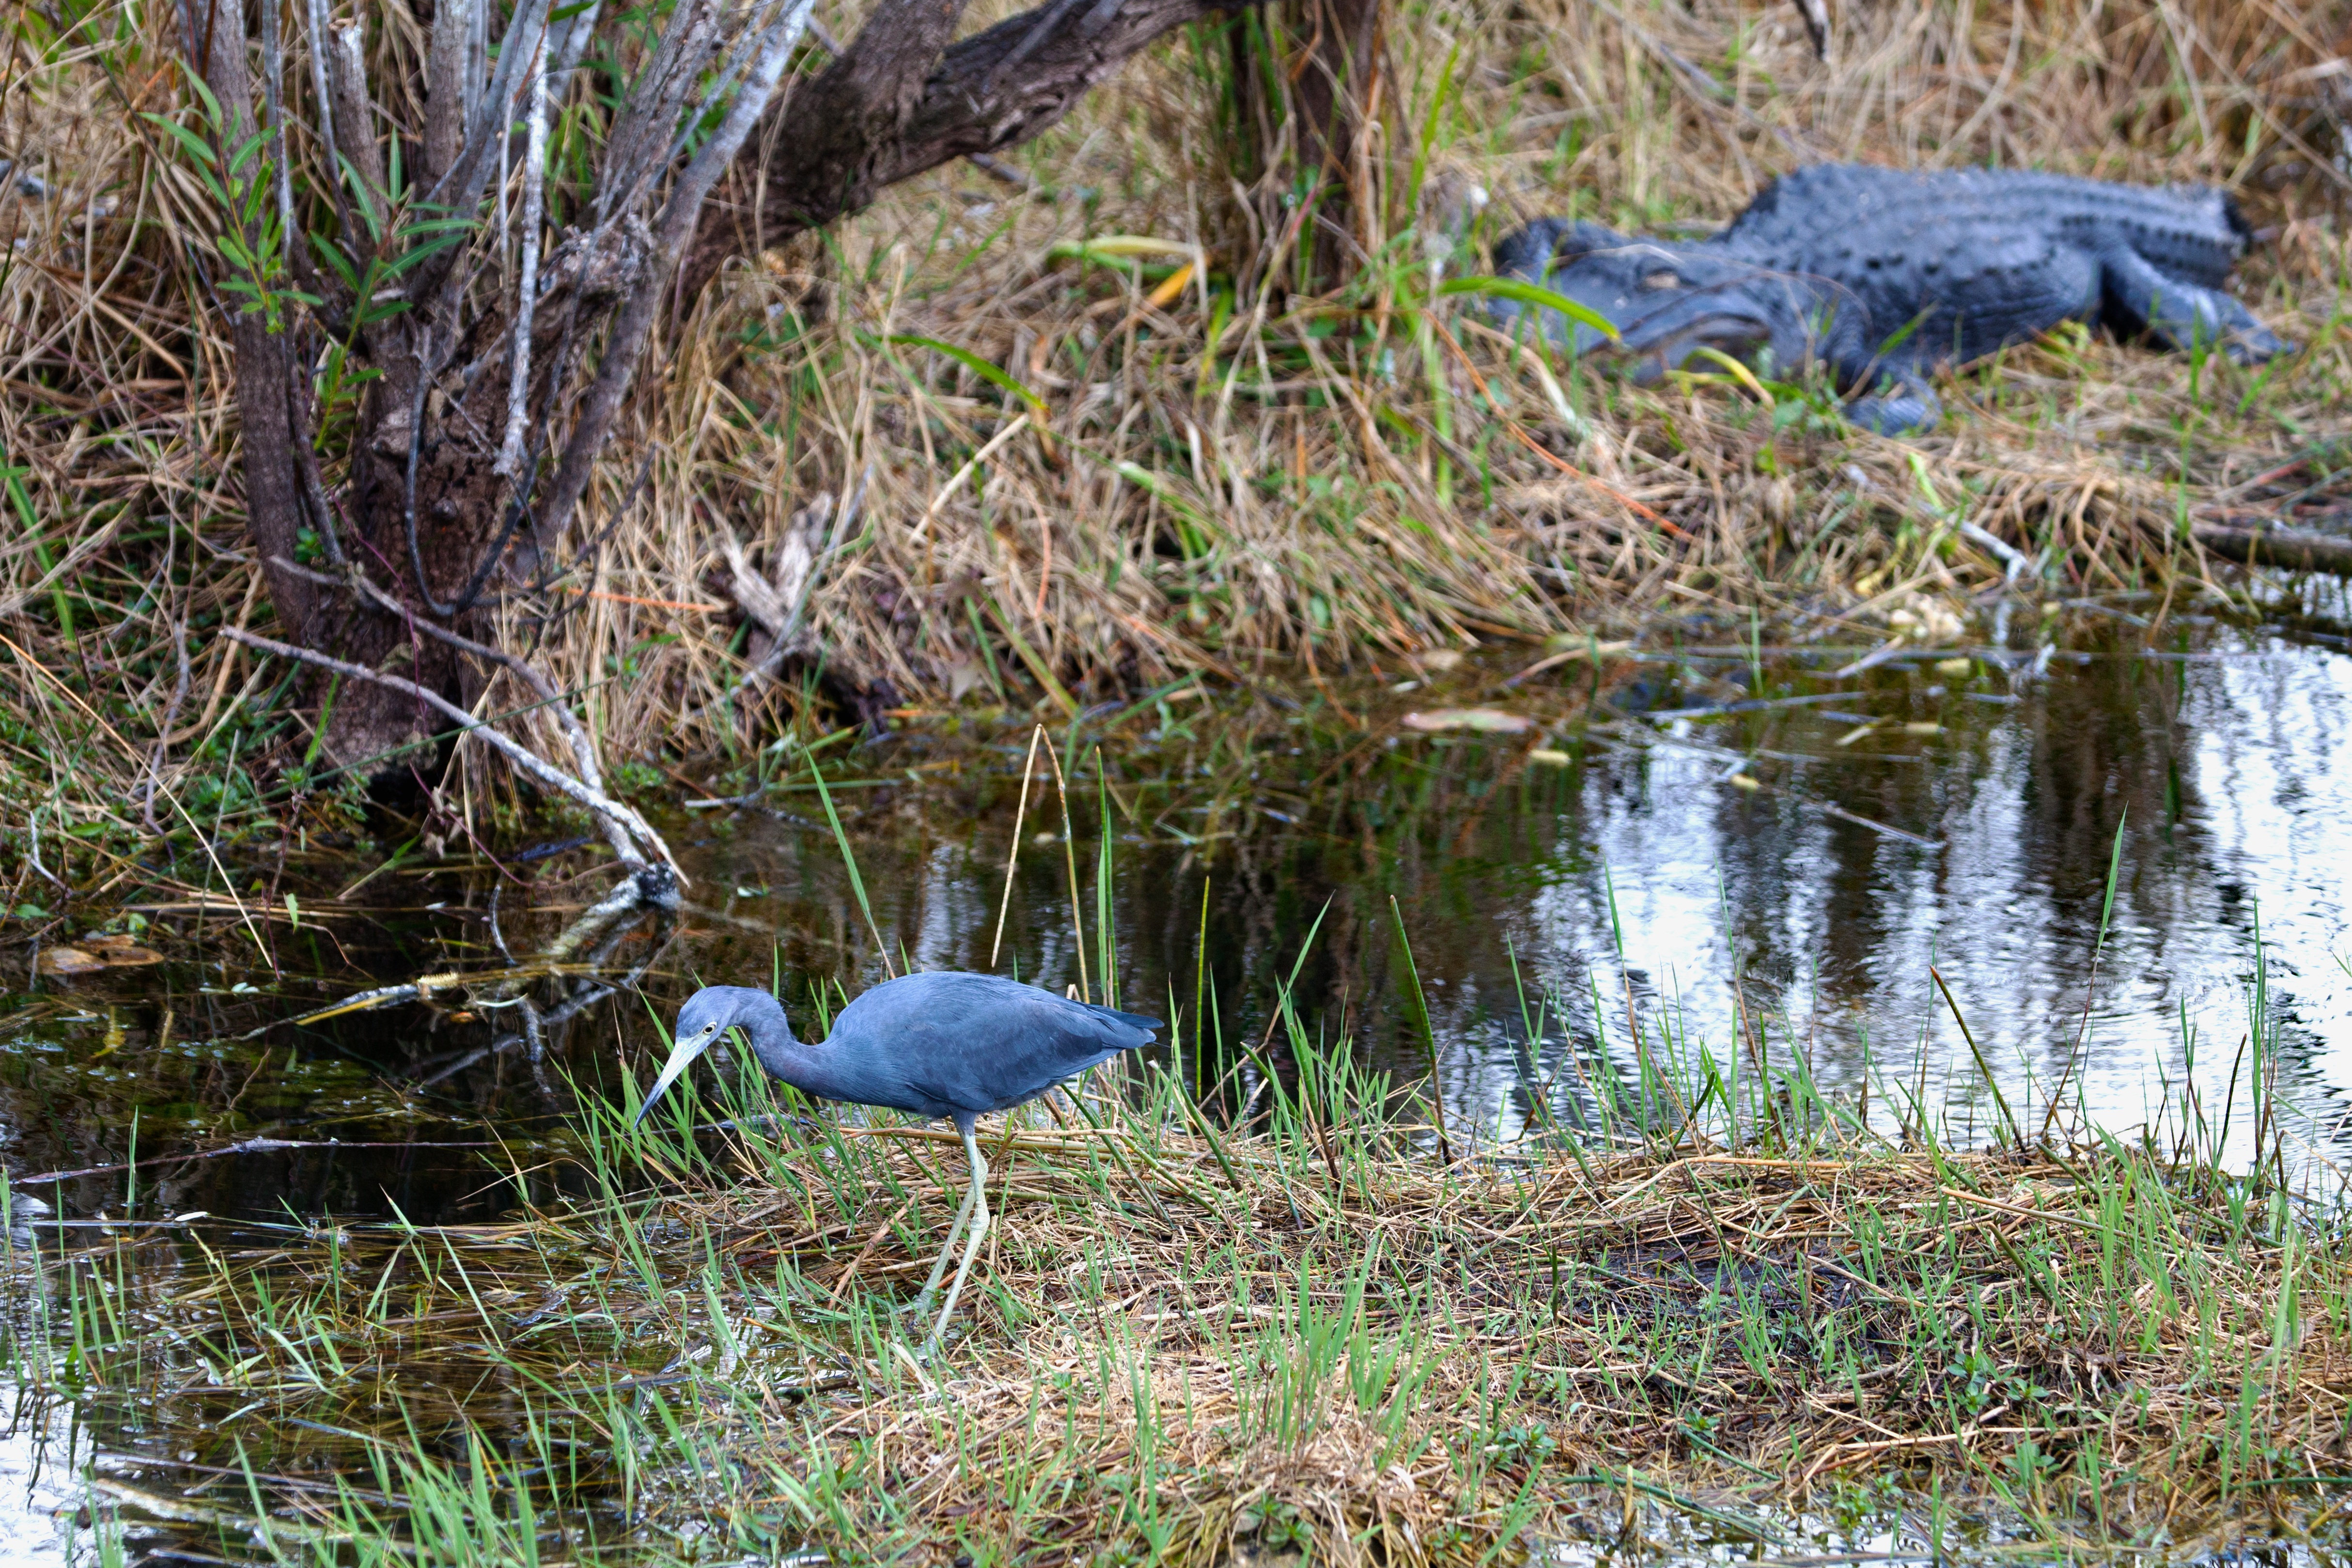
water, nature, marsh, swamp, wilderness, bird, animal, pond, wildlife, stream, usa, predator, reptile, eat, fauna, alligator, watering hole, wild animal, lurking, wetland, bog, habitat, heron, risk, animal world, florida, ecosystem, dangerous, everglades, natural landscape, carnivores, bogs, ambuscade, natural environment